The Recruiting Officer

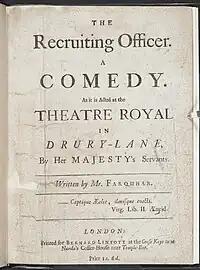

The play opens with Captain Plume's Sergeant Kite recruiting in the town of Shrewsbury. Plume arrives, in love with Sylvia, closely followed by Worthy, a local gentleman who is in love with Sylvia's cousin Melinda. Worthy asked Melinda to become his mistress a year previously, as he believed her to be of inadequate fortune to marry but he changes his mind after she comes into an inheritance of £20,000. Melinda accepts an invitation from Captain Brazen, another recruiter, to annoy Worthy, as she was offended by Worthy's previous offer. However, her maid Lucy meets Brazen, pretending to be Melinda, hoping to marry him herself. Melinda and Sylvia argue after Melinda says that the money she has inherited makes her more desirable. Sylvia, who is more down to earth, is infuriated by Melinda's newly haughty behaviour.